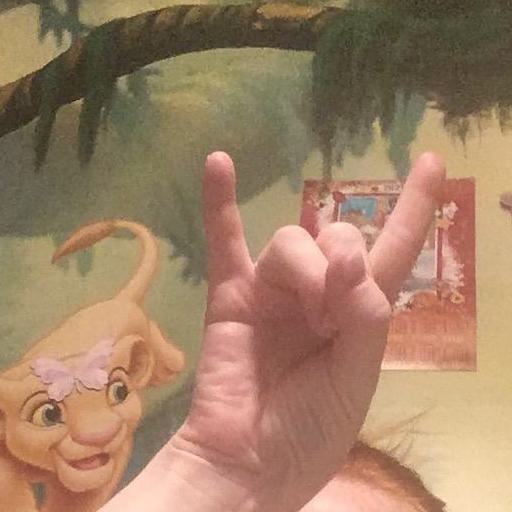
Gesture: rock